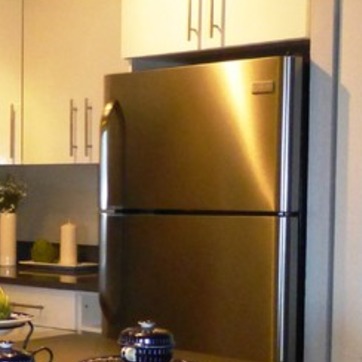
Material: metal